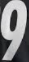
Number: 9